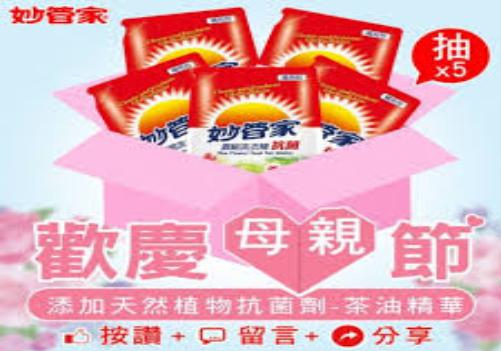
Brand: magicamah
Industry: Necessities